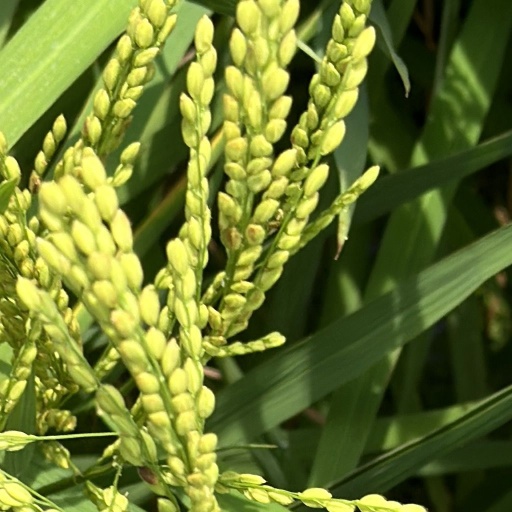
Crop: rice